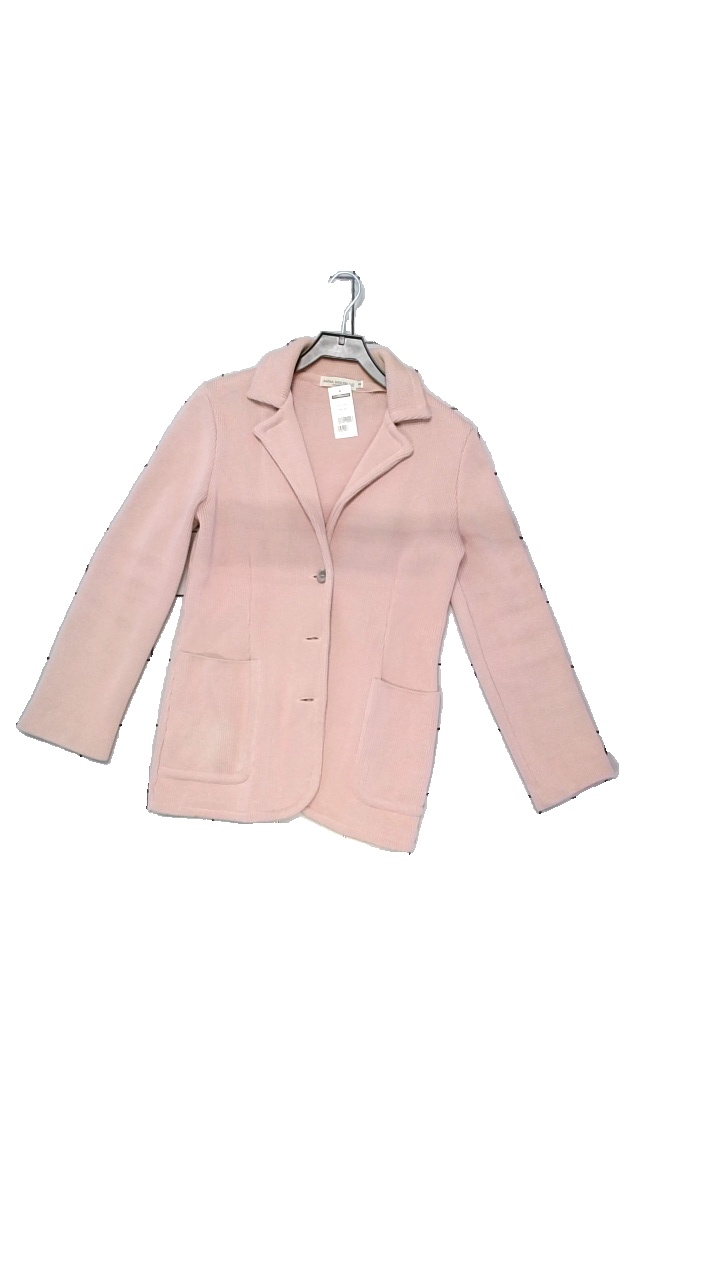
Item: Cardigan (Ladies)
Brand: Anna Holtblad
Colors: Pink
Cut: Regular
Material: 100% cotton
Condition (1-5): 5
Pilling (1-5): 4
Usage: Reuse
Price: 250-400